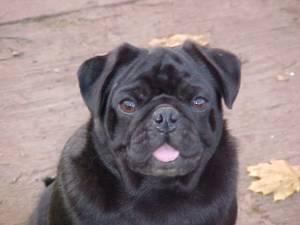
Breed: pug